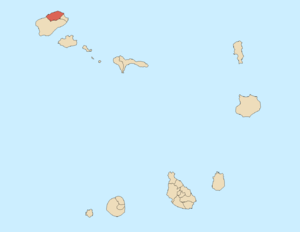
La municipalité de Ribeira Grande est une municipalité du Cap-Vert, située au nord de l'île de Santo Antão, dans les îles de Barlavento. Son siège se trouve à Ponta do Sol.